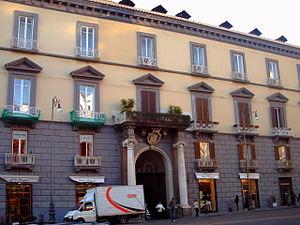
Le Palazzo Partanna est un édifice monumental situé piazza dei Martiri dans la ville de Naples.